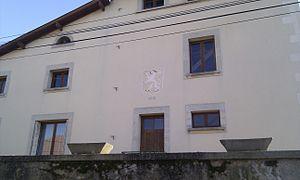
Façade datée du château de Jeandelaincourt.
Jeandelaincourt est une commune française située dans le département de Meurthe-et-Moselle en région Grand Est.
Les Châteaux ou Maisons Fortes de Jeandelaincourt sont des édifices français situés en région Lorraine dans le département de Meurthe-et-Moselle, à 32 km au Nord-est de Nancy.